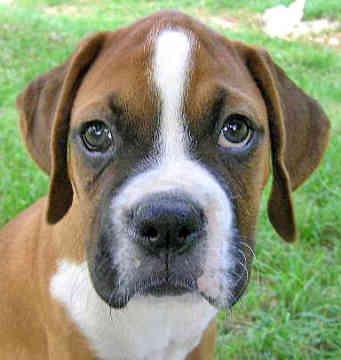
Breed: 225-n000082-boxer